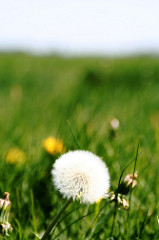
Flower: dandelion